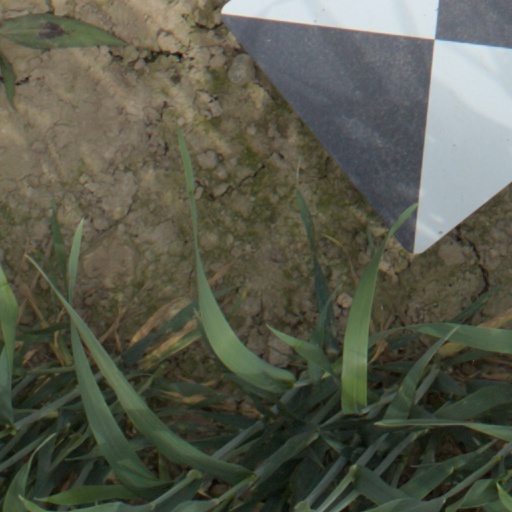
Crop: wheat